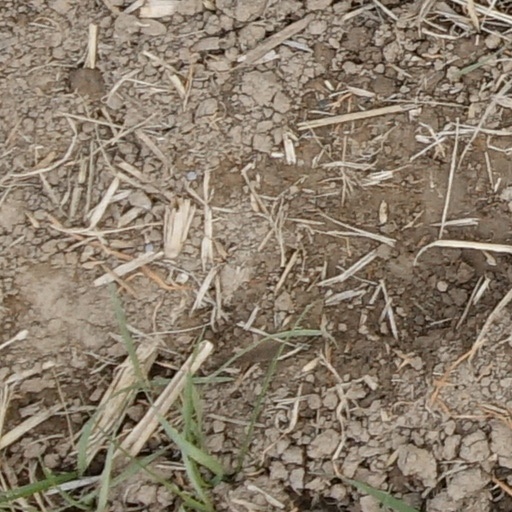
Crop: wheat